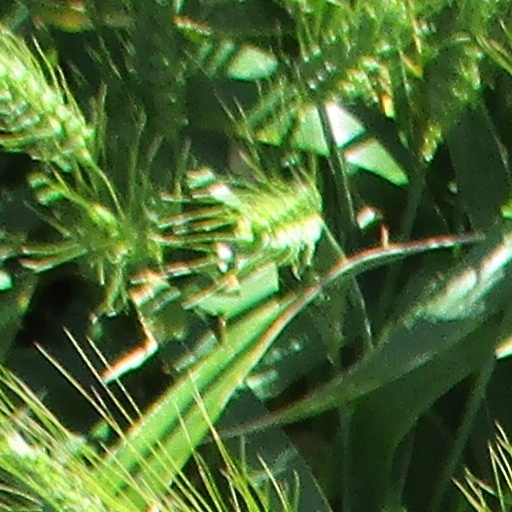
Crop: wheat